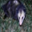
Label: possum